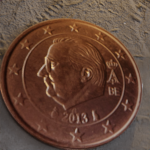
Coin value: 2cents
Country: be
Edition: 2013